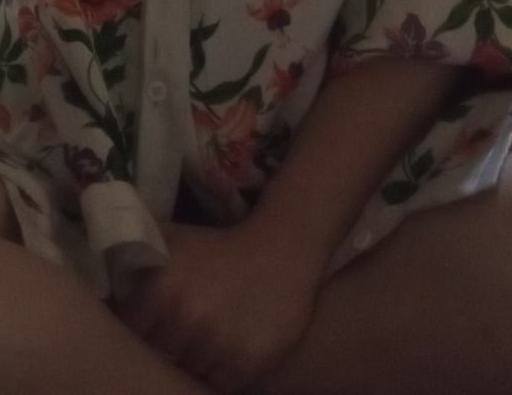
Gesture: no_gesture